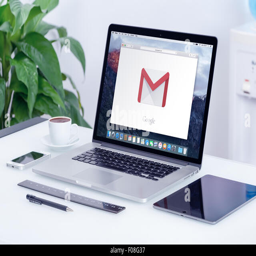
logo on the display that is on office desk in office